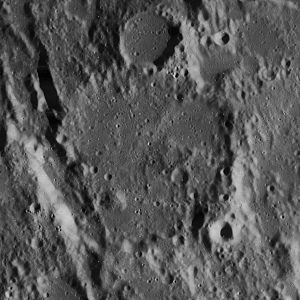
Gyldén (månekrater)
Gyldén er resterne af et nedslagskrater på Månen. Det befinder sig på Månens forside langs nulmeridianen i det selenografiske koordinatsystem og mindre end 150 km syd for Månens ækvator. Det er opkaldt efter den svenske astronom Hugo Gyldén.